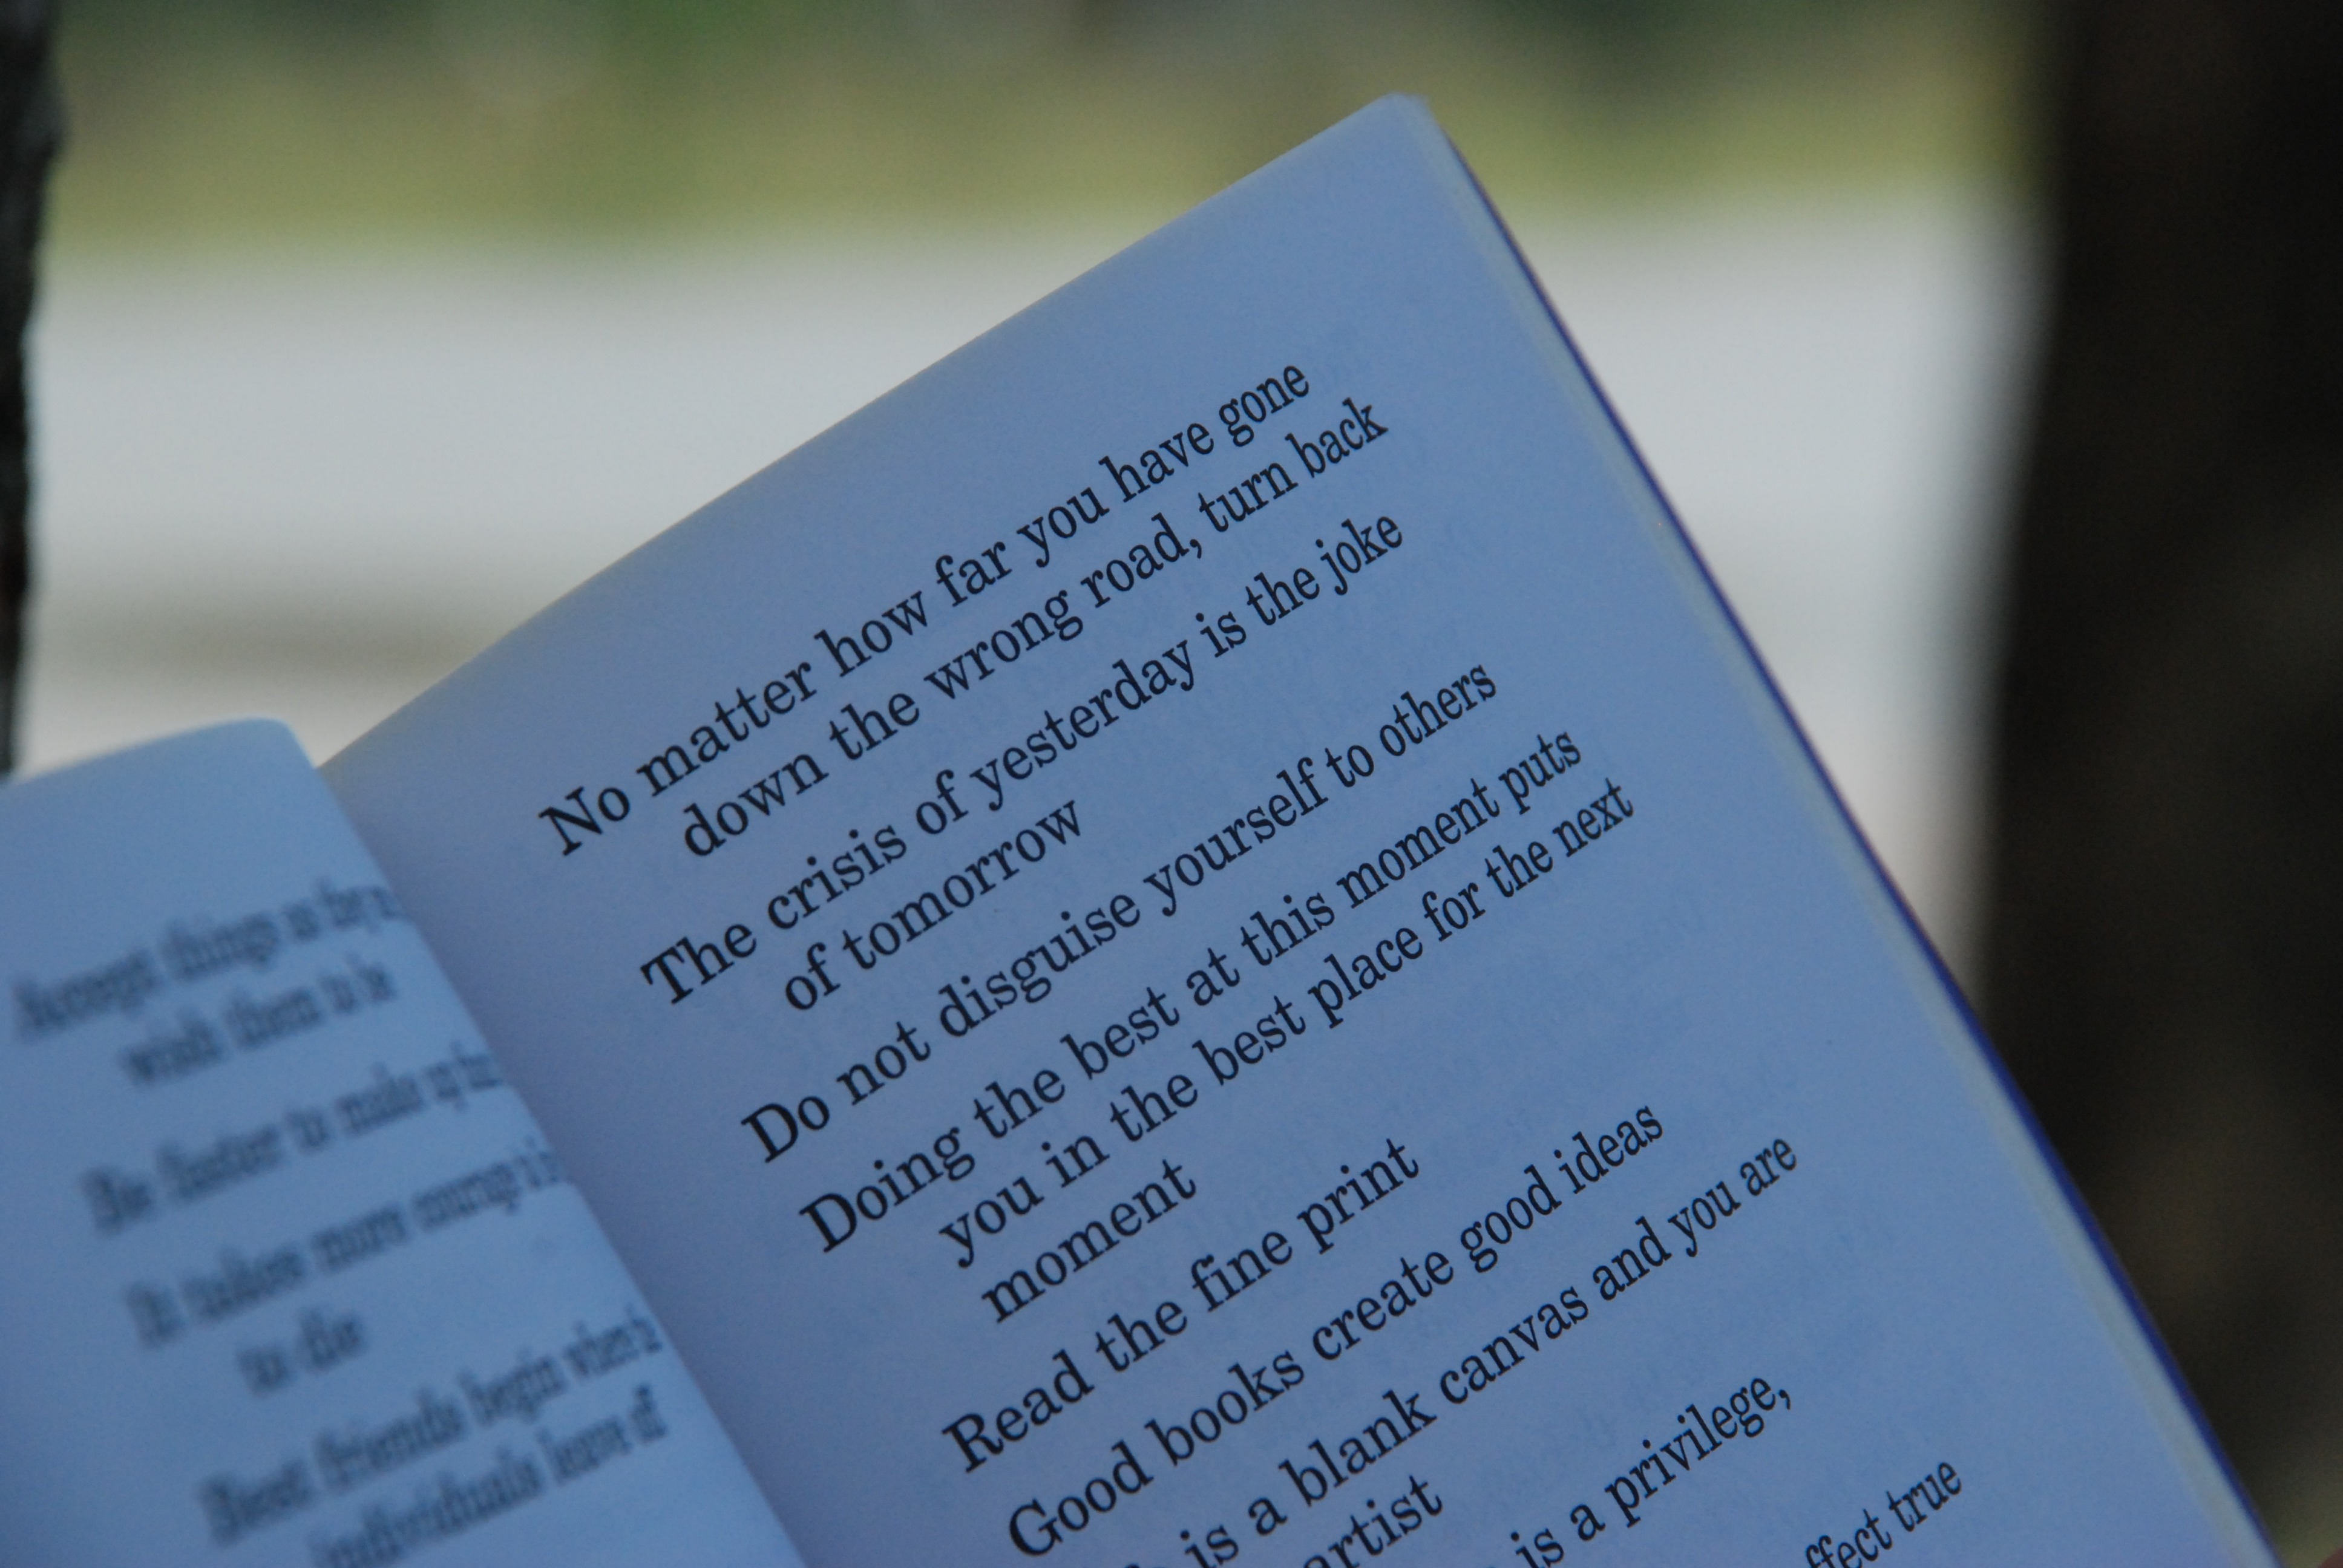
book, print, paper, file, page, brand, font, text, document, poetry